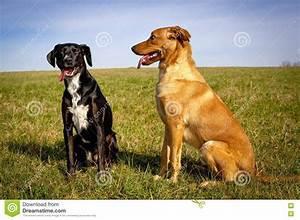
dog